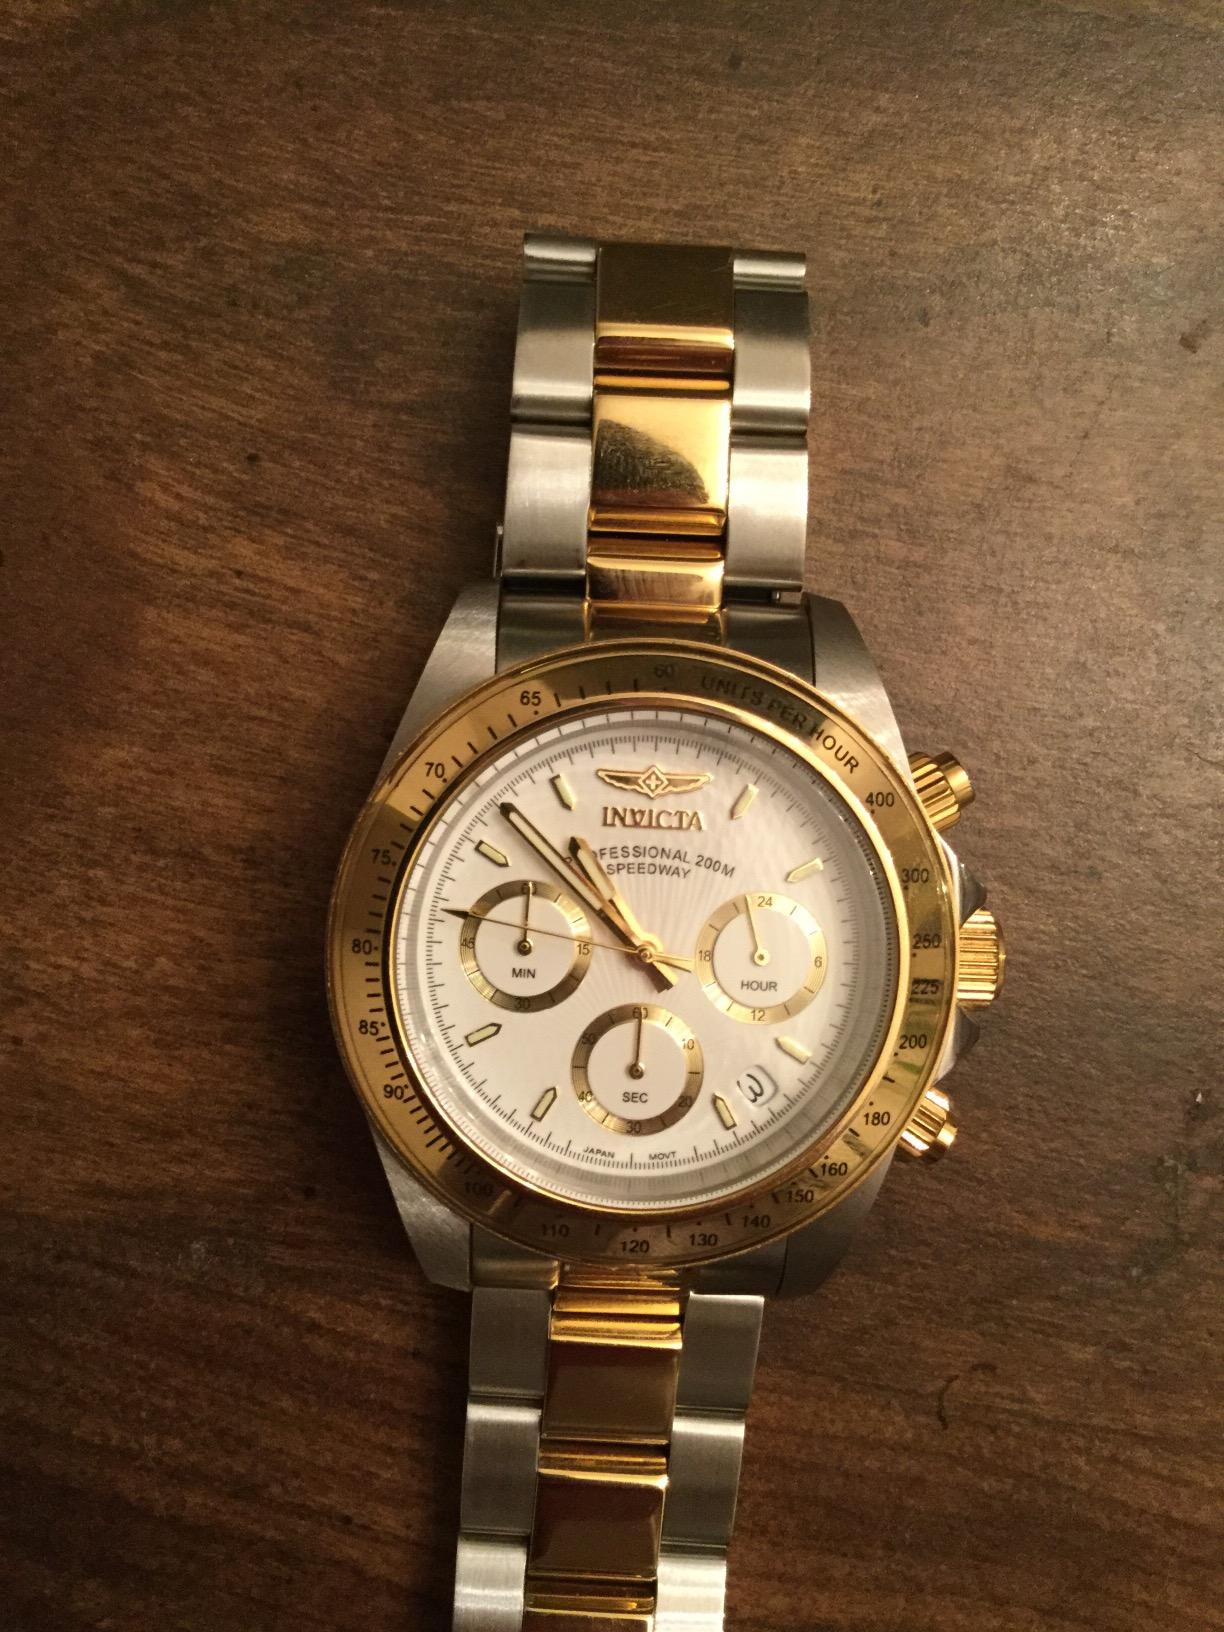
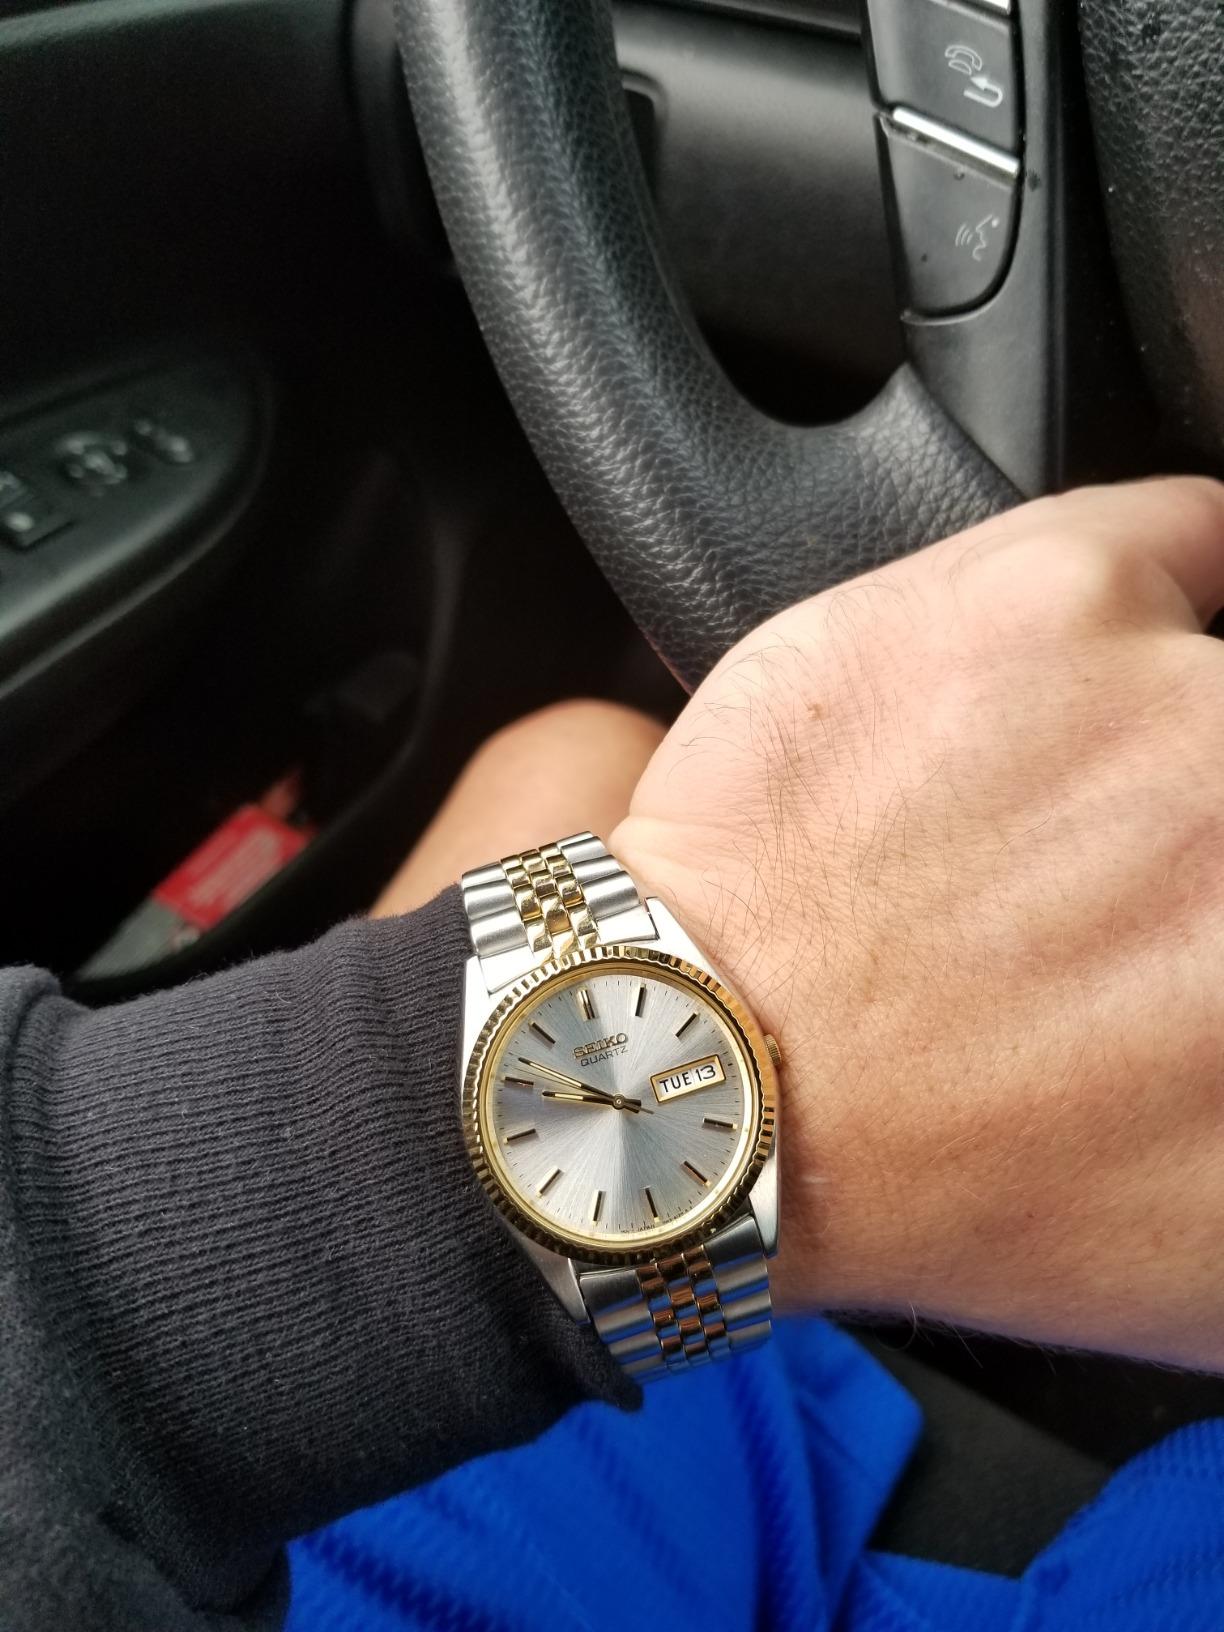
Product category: accessories_watch
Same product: no